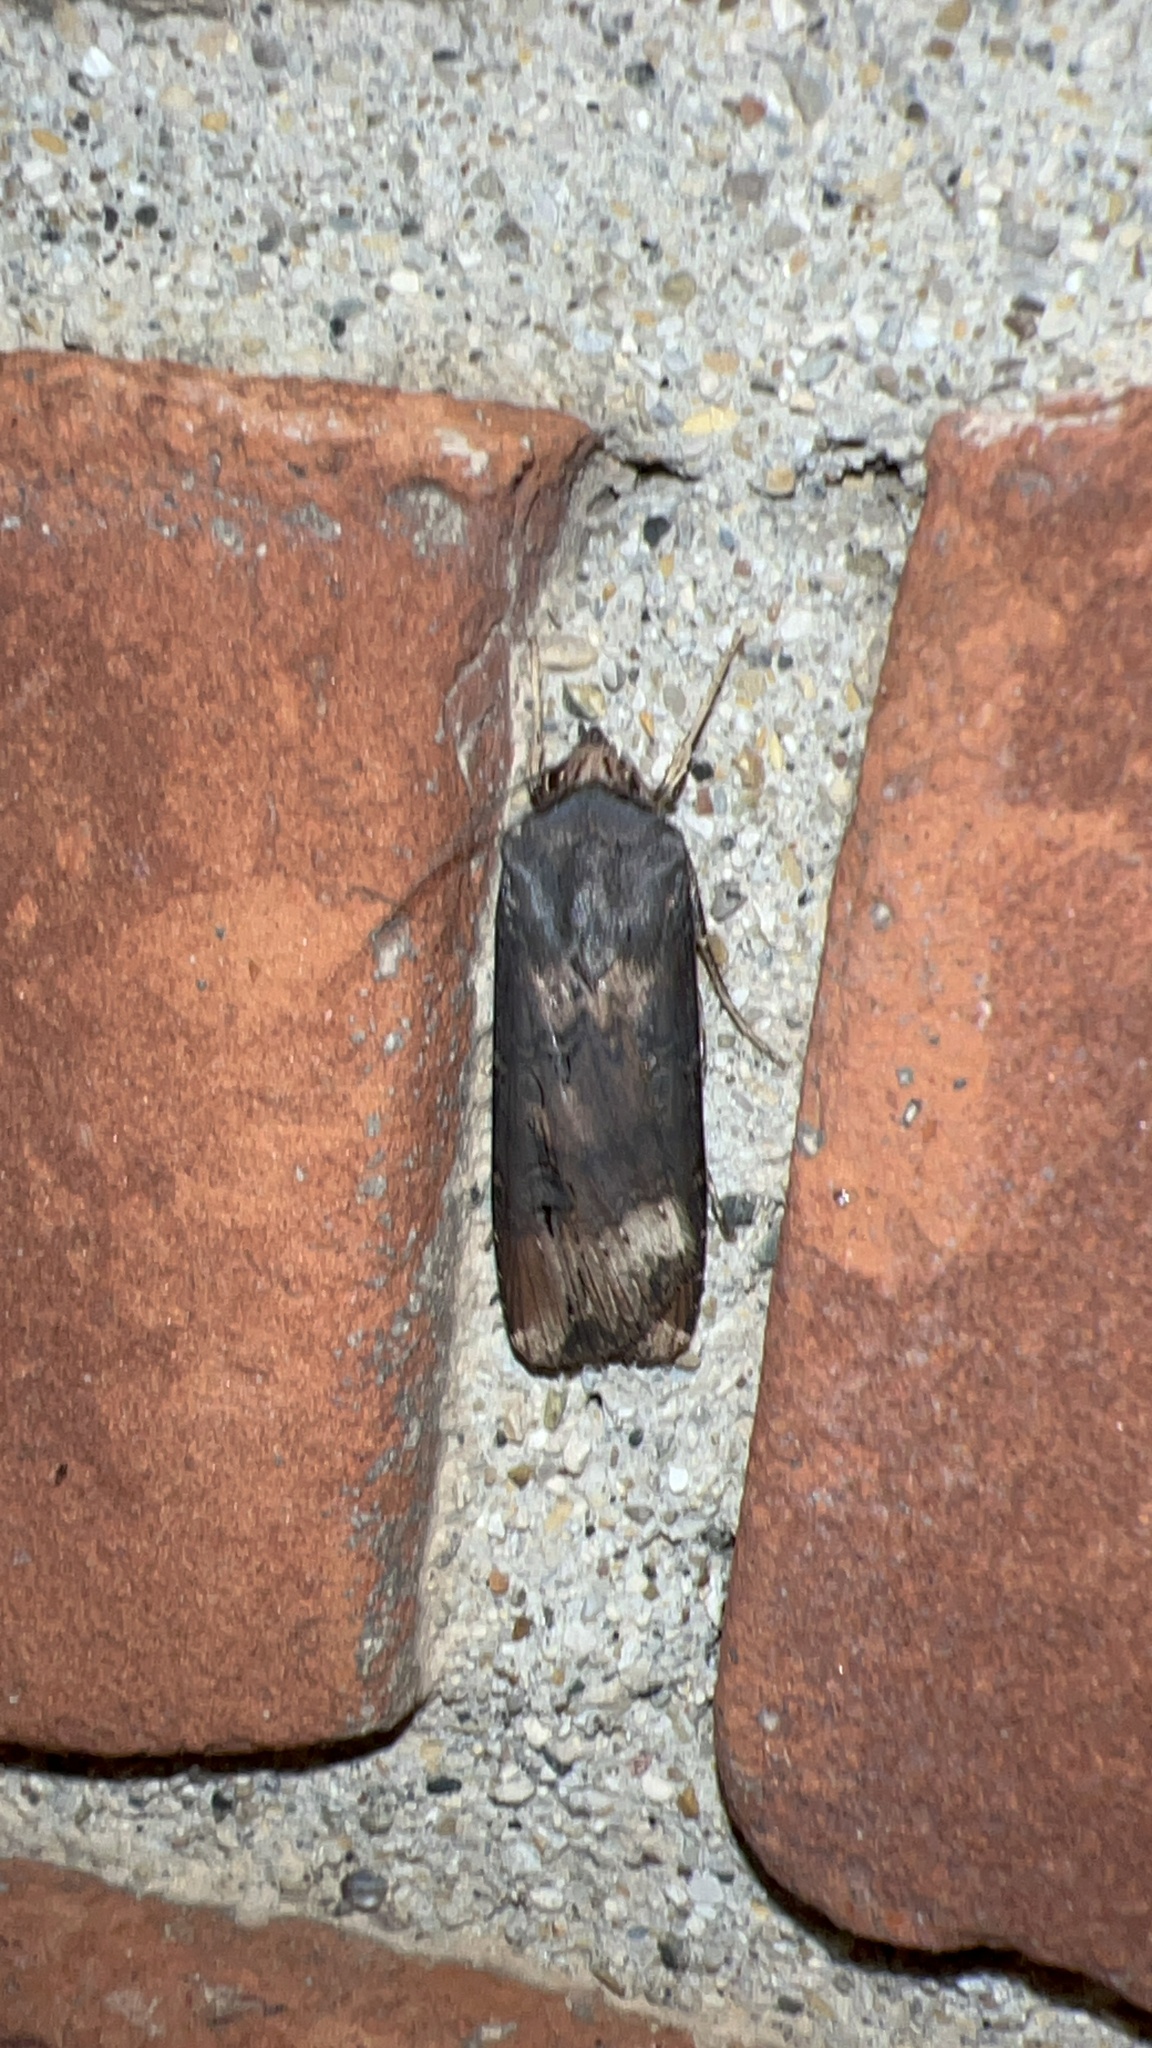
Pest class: cutworms